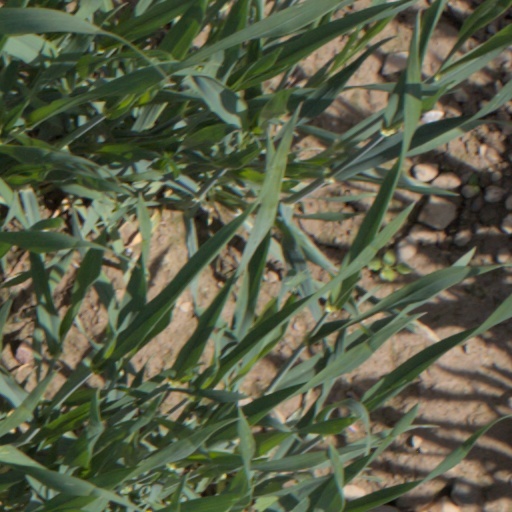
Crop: wheat